Ford Falcon (AU)

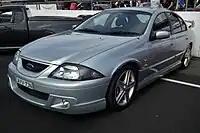
FTE TS50 (T3)

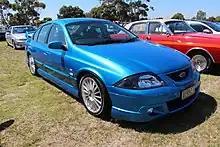
FTE TS50 (T3)

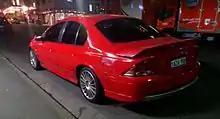
FTE TE50 (T2)

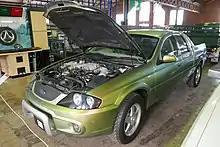
Ford R5 concept

Due to inadequate sales of Ford performance sedans and Holden's success with its 5.7-litre GM V8 in its Commodore range, Ford were forced to up the ante with the XR8 and the other Falcon-derived higher performance sedans that could give buyers a comparable between the two brands and aid the sales.